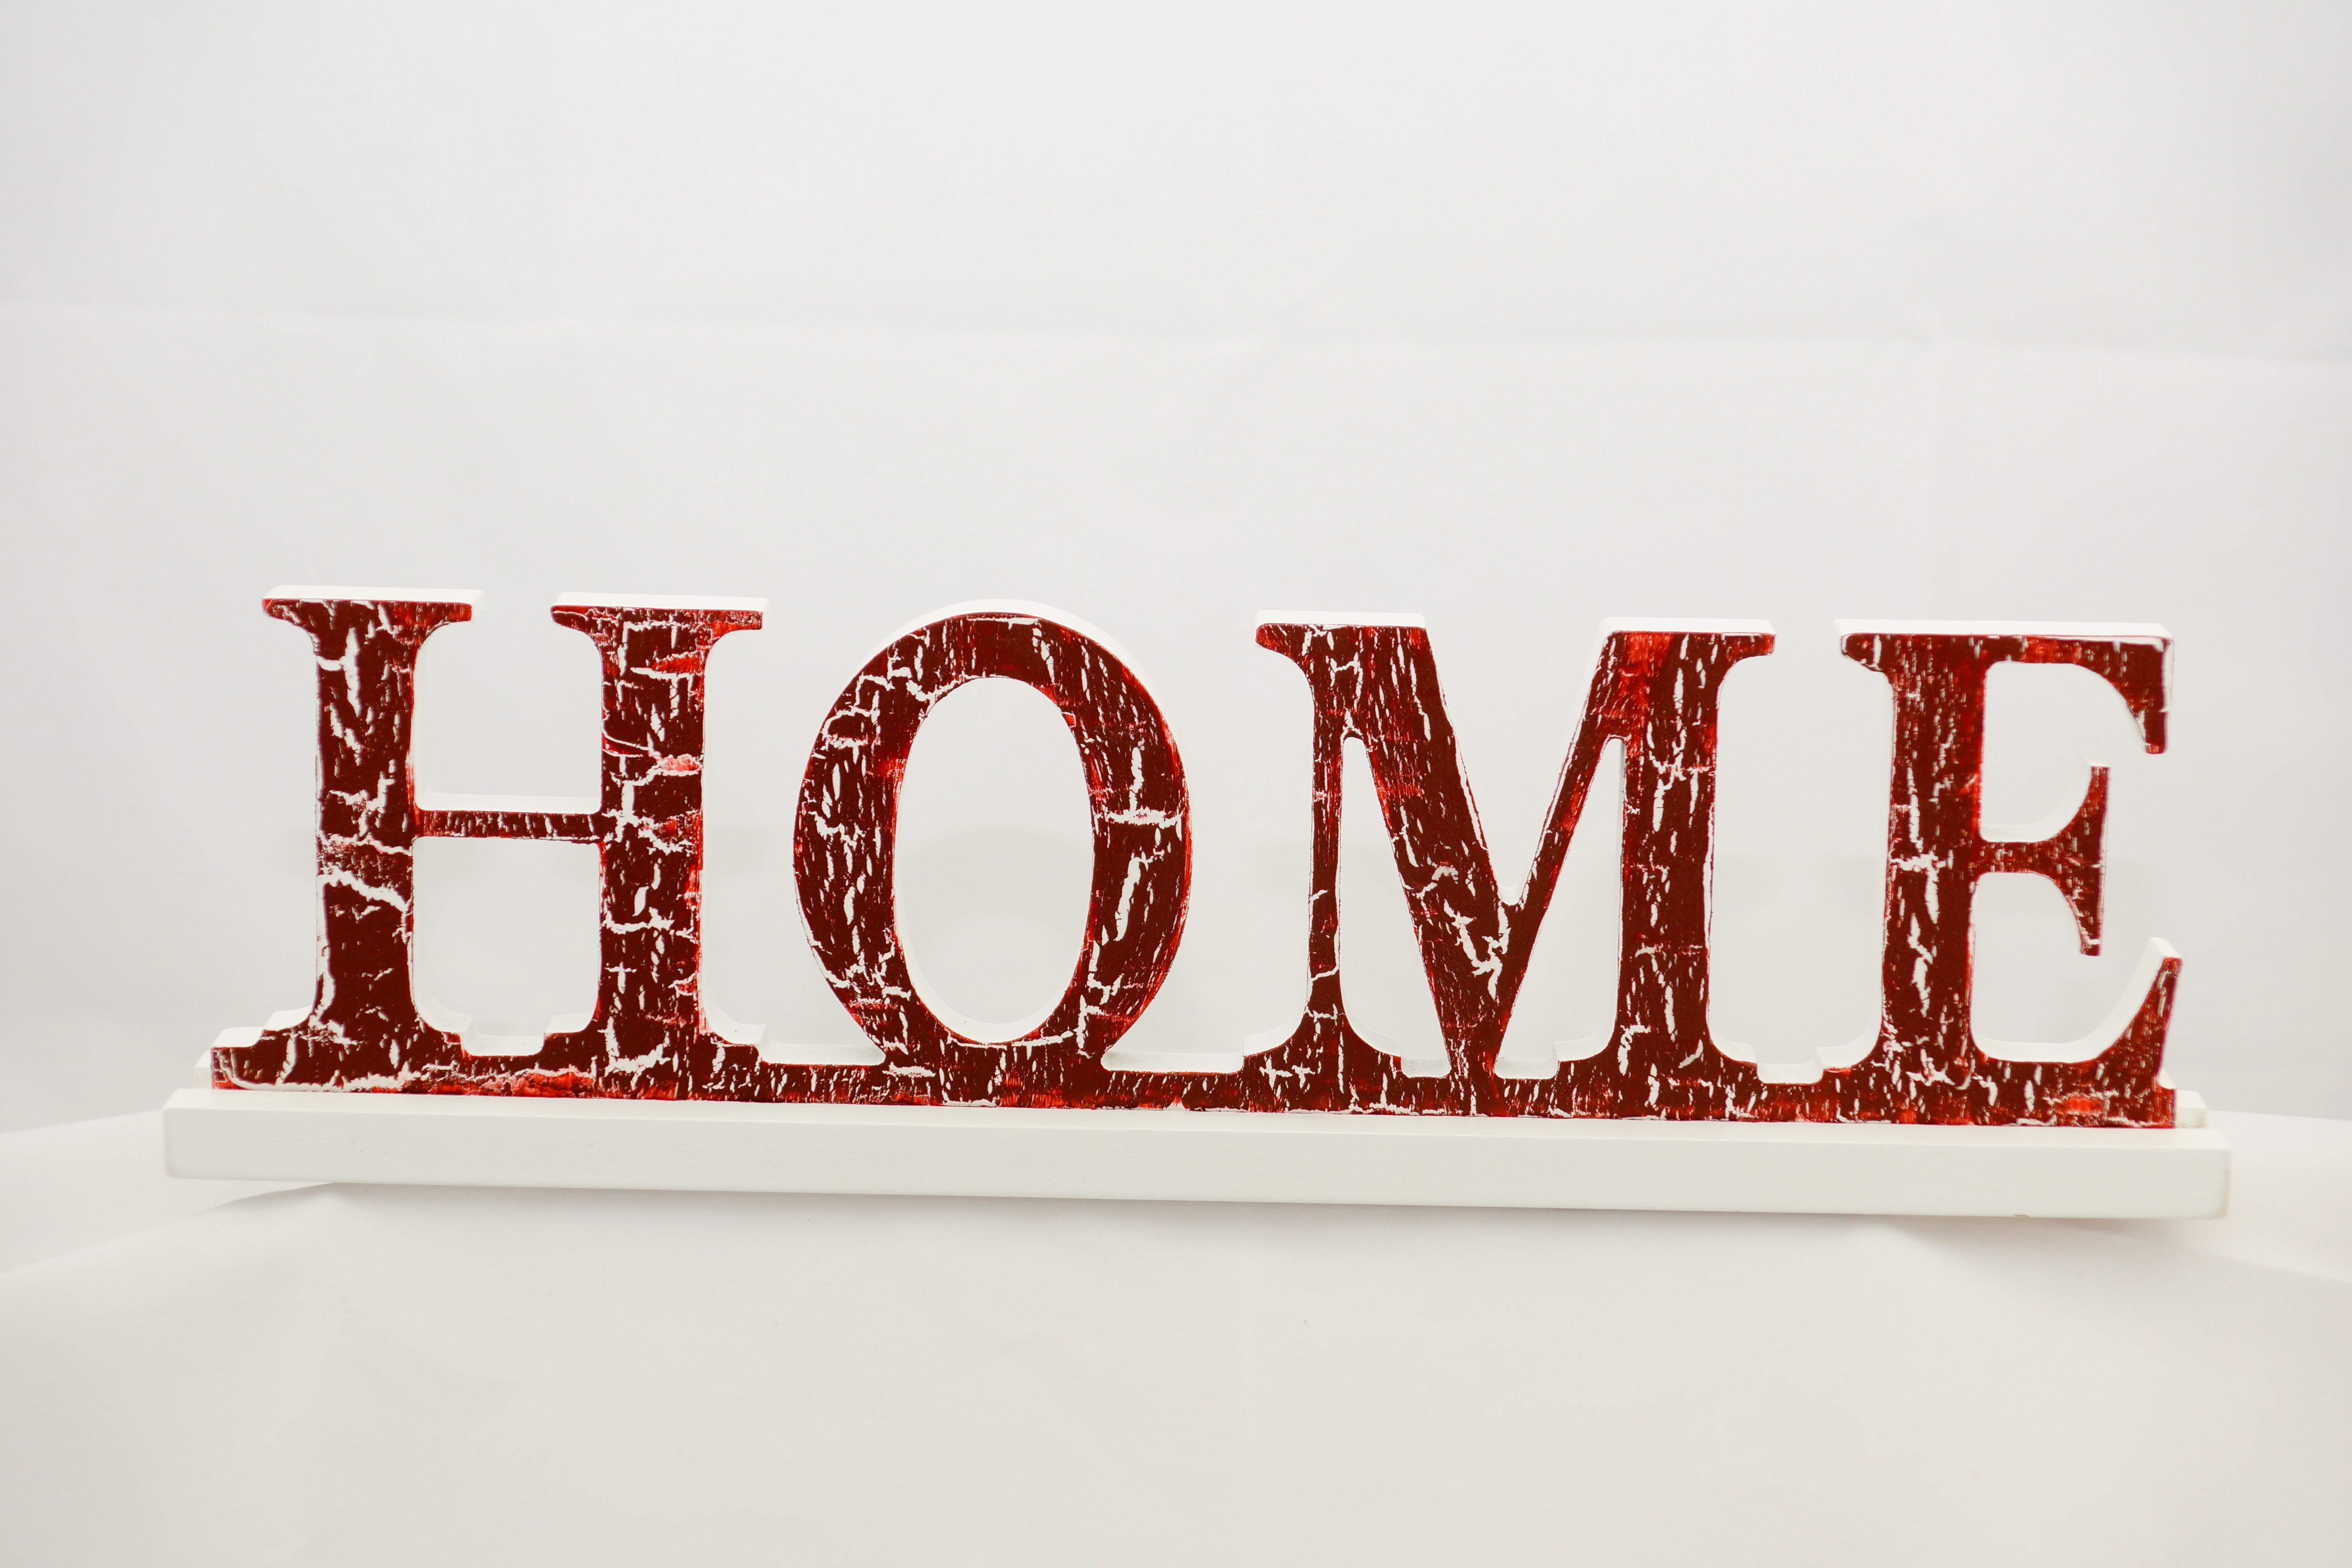
wood, vintage, antique, retro, old, decoration, brown, deco, label, brand, product, font, worn, illustration, logo, rectangle, decoration old